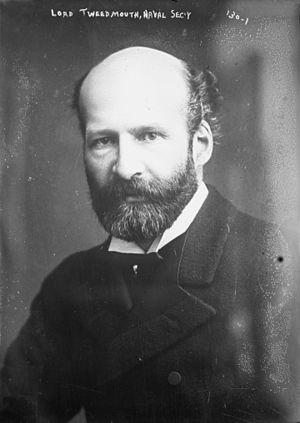
Dudley Coutts Marjoribanks, 1ᵉʳ Baron Tweedmouth, également connu sous le nom de Laird de Guisachan et Glenaffric, est un homme d'affaires écossais et un politicien libéral qui siège à la Chambre des communes de 1853 à 1880. Il est élevé à la pairie comme Baron Tweedmouth.